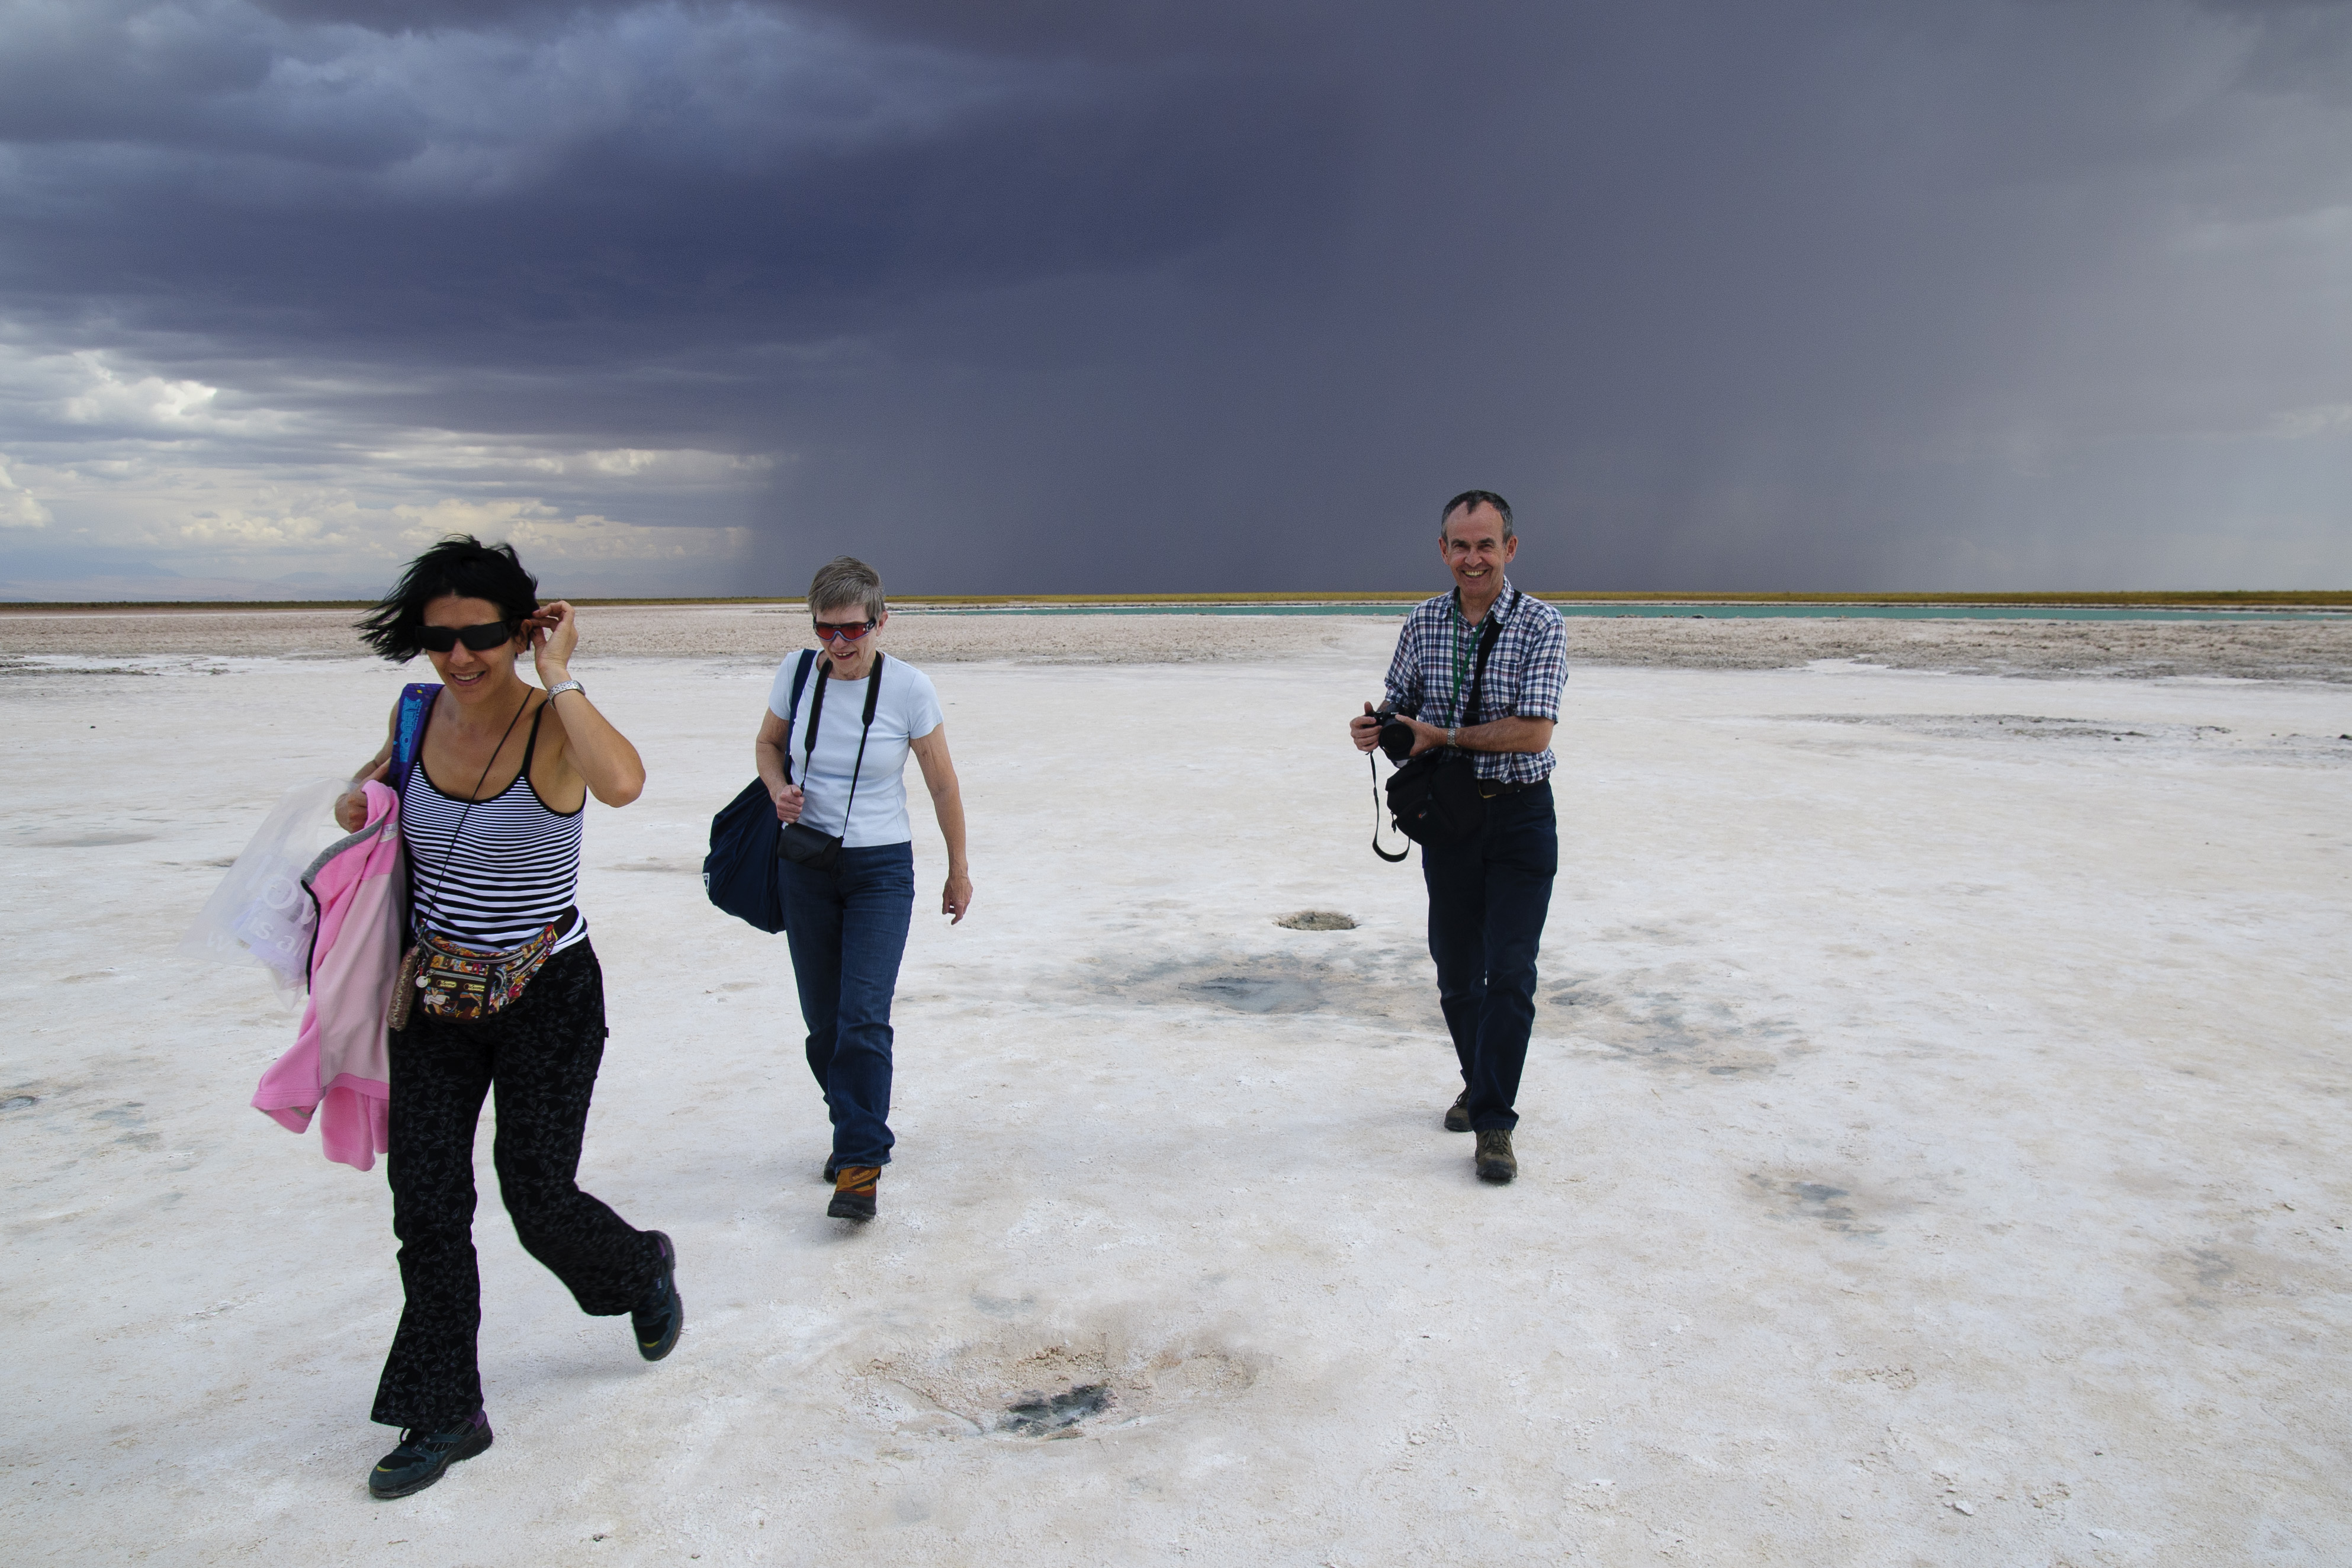
beach, sea, ocean, winter, vacation, ice, weather, nikon, chile, sanpedrodeatacama, d300